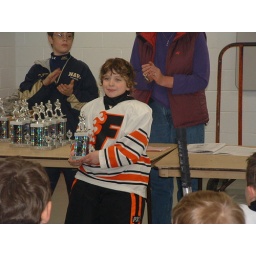
Holiday tourney in &amp;quot;Crabtown&amp;quot;.... The boys played their hearts out and came home with a 2nd place trophy!